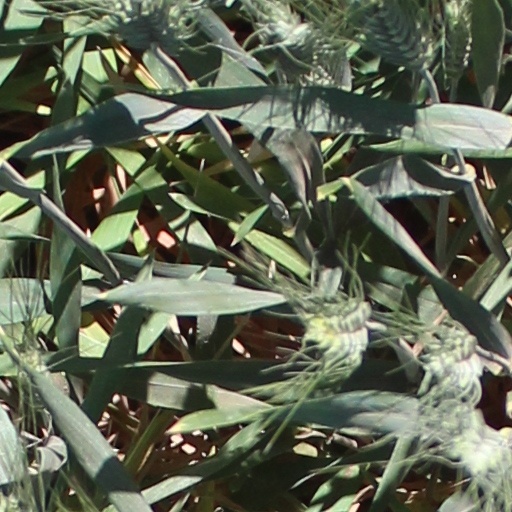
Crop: wheat